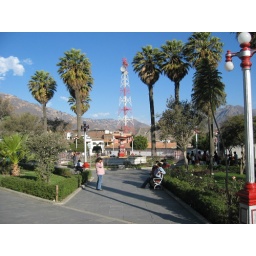
telephone towers in huaraz